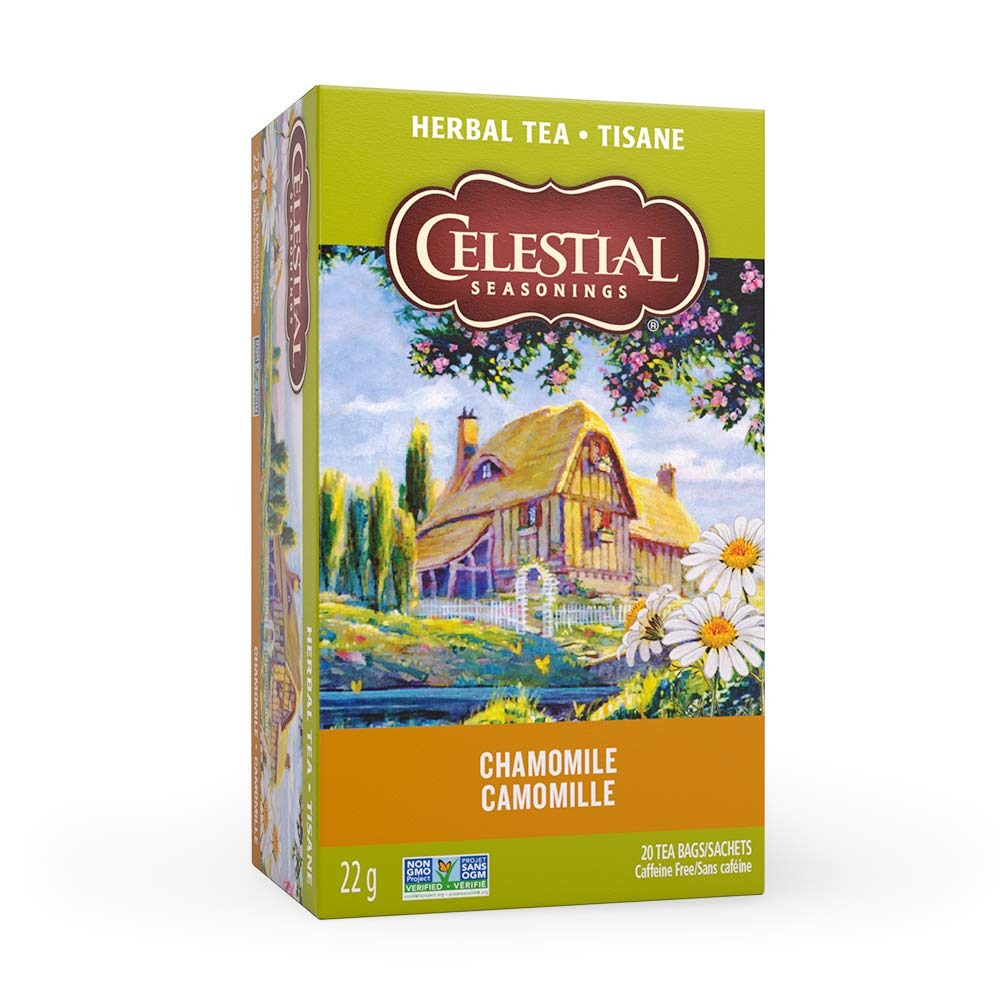
Item Name: Celestial Seasonings Natural Herbal Tea, Chamomile 20 ea (Pack of 6)
Bullet Point 1: Delicate, floral, sweet & earthy flavor
Bullet Point 2: With soothing sweet apple notes
Bullet Point 3: Caffeine & gluten free
Product Description: This calming herbal classic will captivate you with its rich golden color, delicate aroma and sweet floral taste. It's a soothing antidote to life's little complications.
Value: 120.0
Unit: Count

Price: 4.79